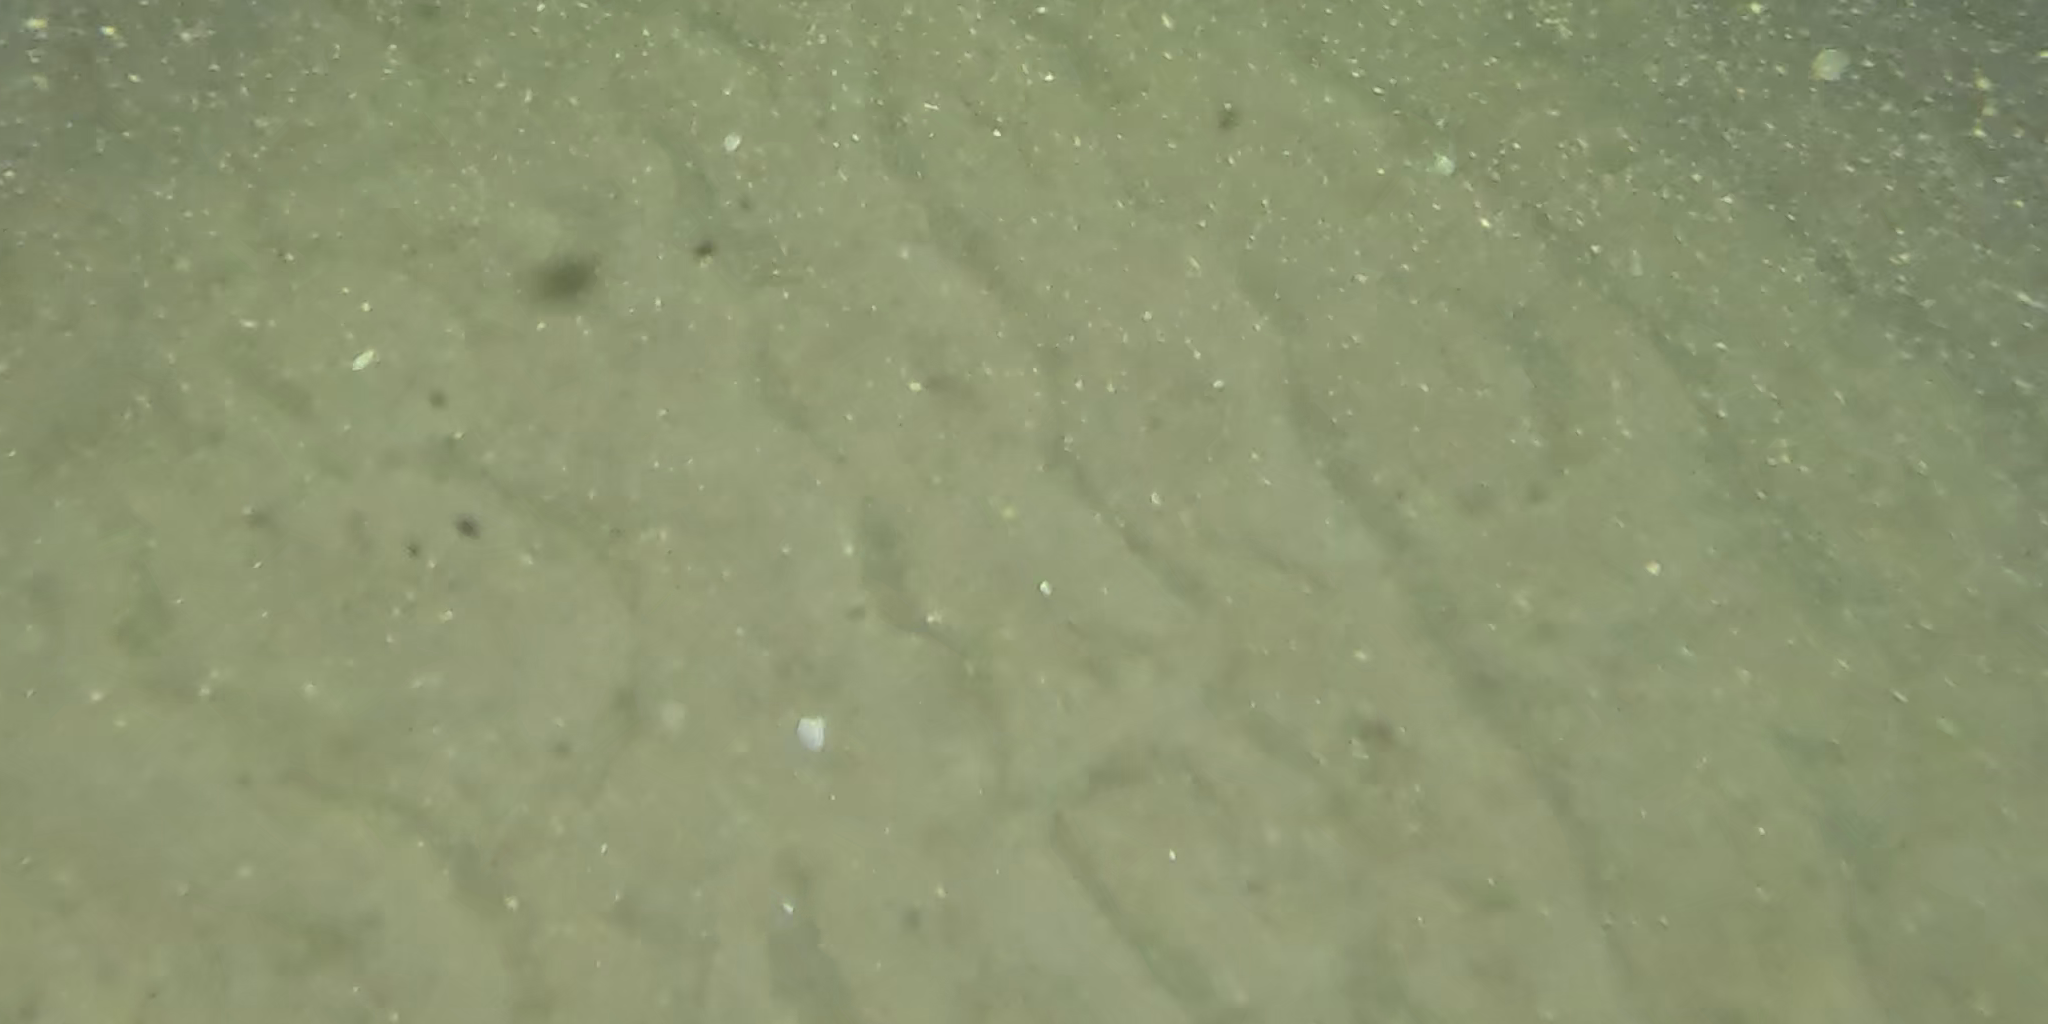
Seabed habitat: sand